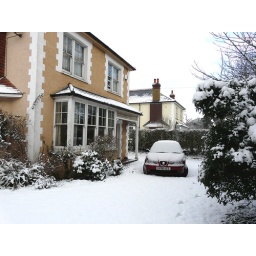
my car in front of house